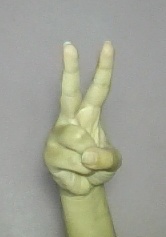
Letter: taa